The Apprentice (Irish TV series)

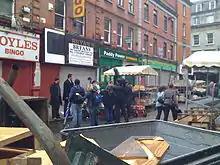
Filming of the 2008 series on Moore Street in Dublin.

There were fourteen candidates taking part in the series and initially they were separated into two teams based on gender. The women chose the name "Phoenix", while the men chose the name "Dynamo".